W. P. Carey School of Business

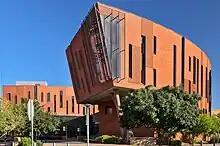
McCord Hall opened in 2013 as a home for the W. P. Carey School's MBA programs.

The school began as the Department of Commerce, offering business courses and curriculum to students interested in a business career. As the department expanded, Emil John Hilkert was tapped to serve as dean for six months, although Glenn D. Overman was accountable for establishing most of the College of Business programs and is generally recognized as the founding dean.